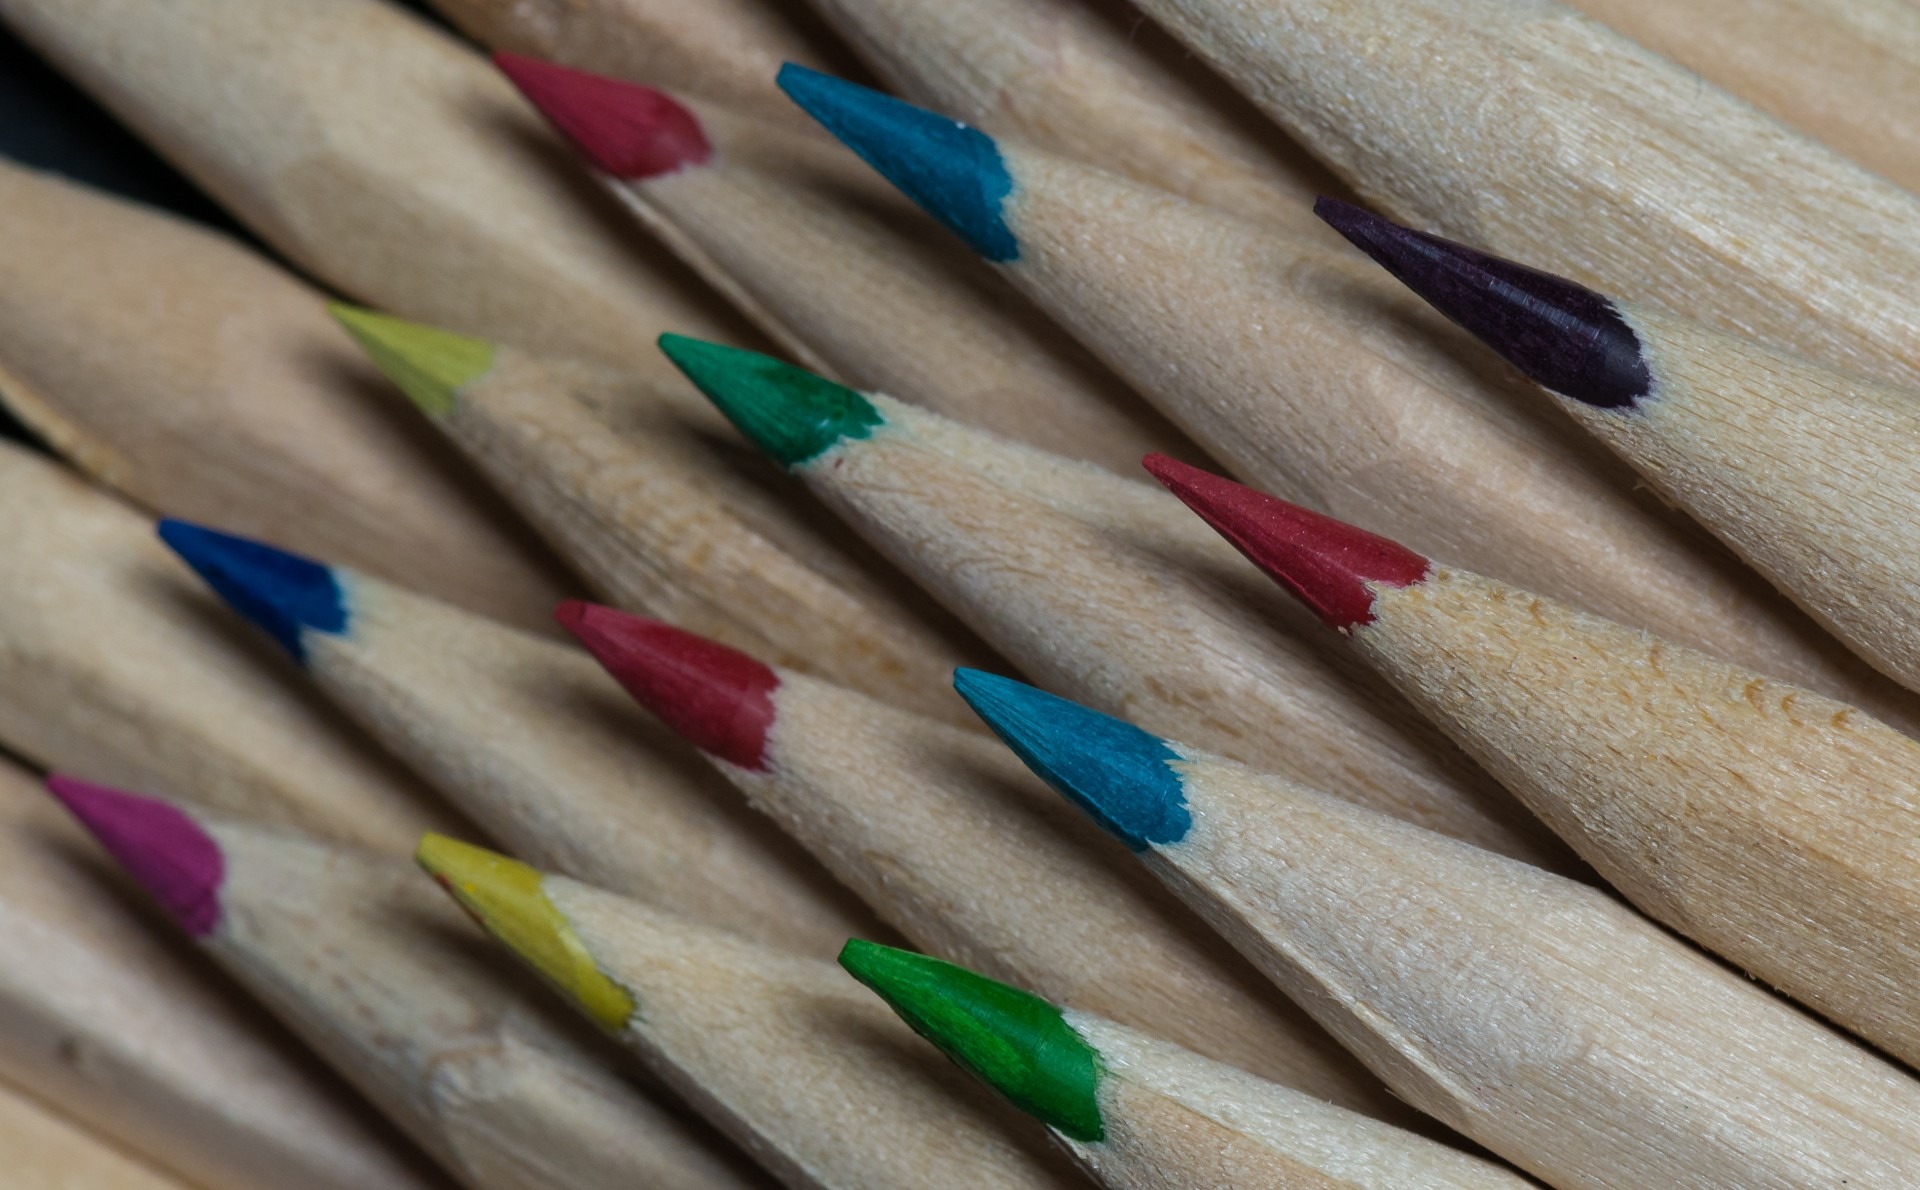
writing, hand, forest, pencil, wood, color, instrument, education, nib, lines, colors, background, handwriting, school, crayons, bow and arrow